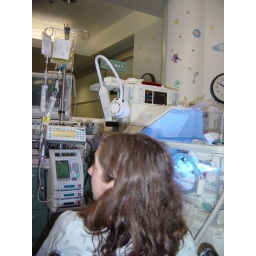
He eats the yellow stuff in the bag above mom's head. It's called TPN.